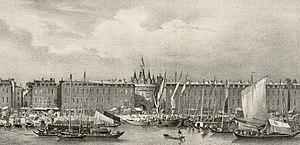
Estampe
La porte Cailhau ou porte du Palais est une porte de la ville de Bordeaux, dans le département français de la Gironde. Elle faisait office à la fois de porte défensive et d'arc de triomphe. Elle est classée monument historique depuis le 28 mai 1883.